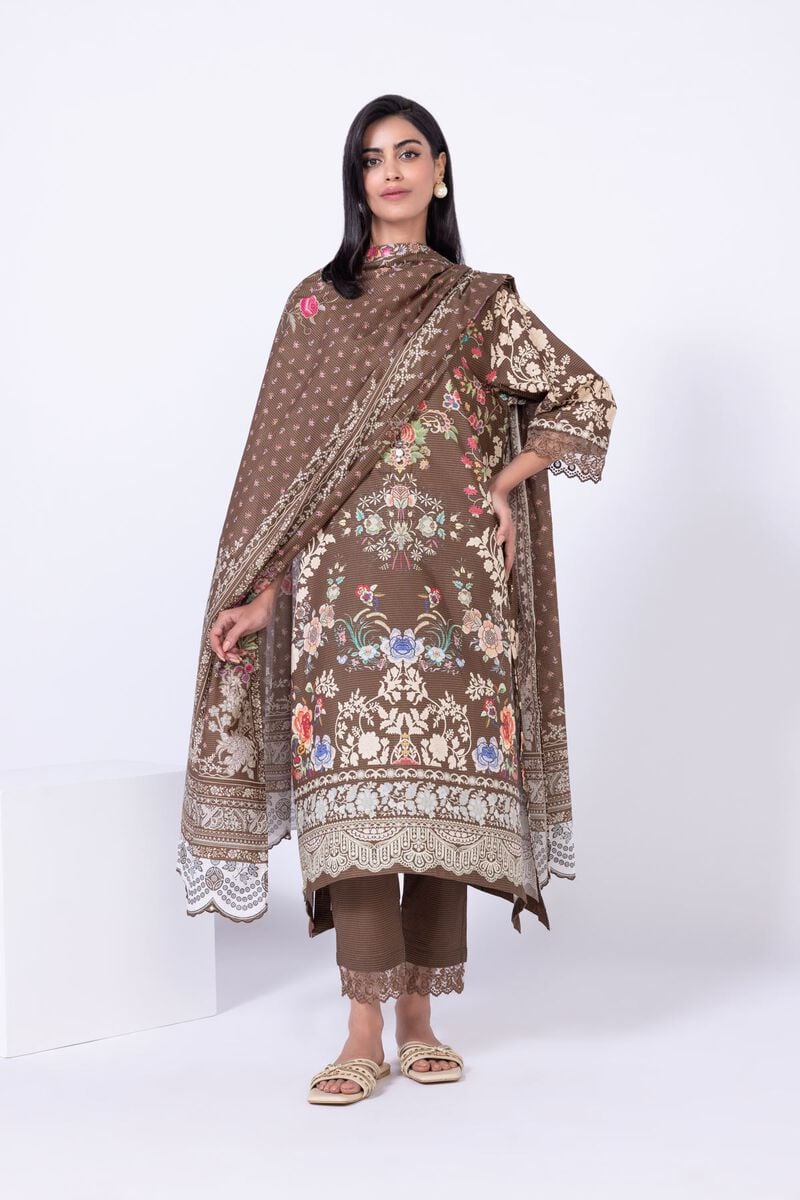
brown multi embroidered salwar suit